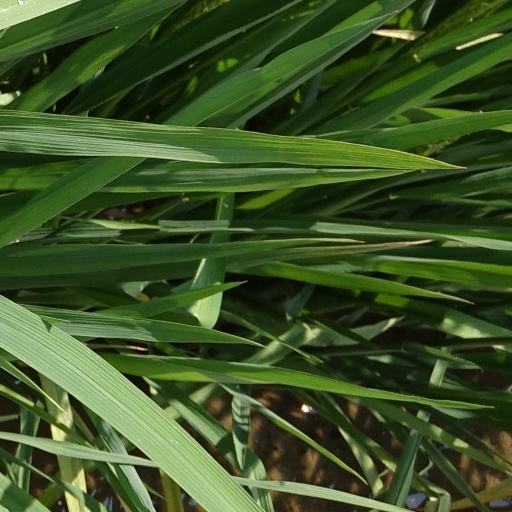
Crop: rice